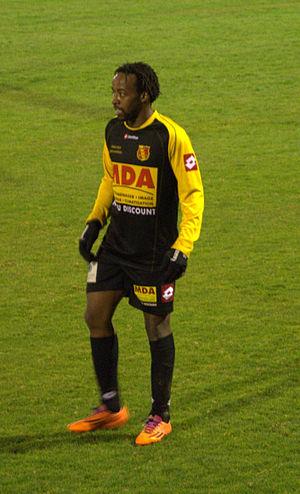
Match Monts d'Or Azergues Foot - Vesoul Haute-Saône Football (0-2) à Chasselay.
Sidney Govou, né le 27 juillet 1979 au Puy-en-Velay, est un footballeur international français d'origine béninoise évoluant au poste de milieu offensif ou d'ailier.